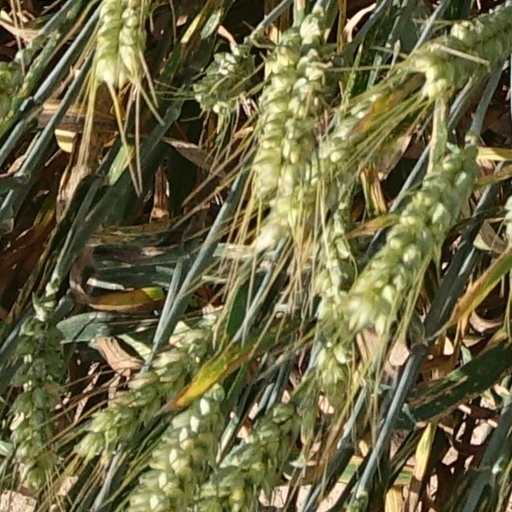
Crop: wheat